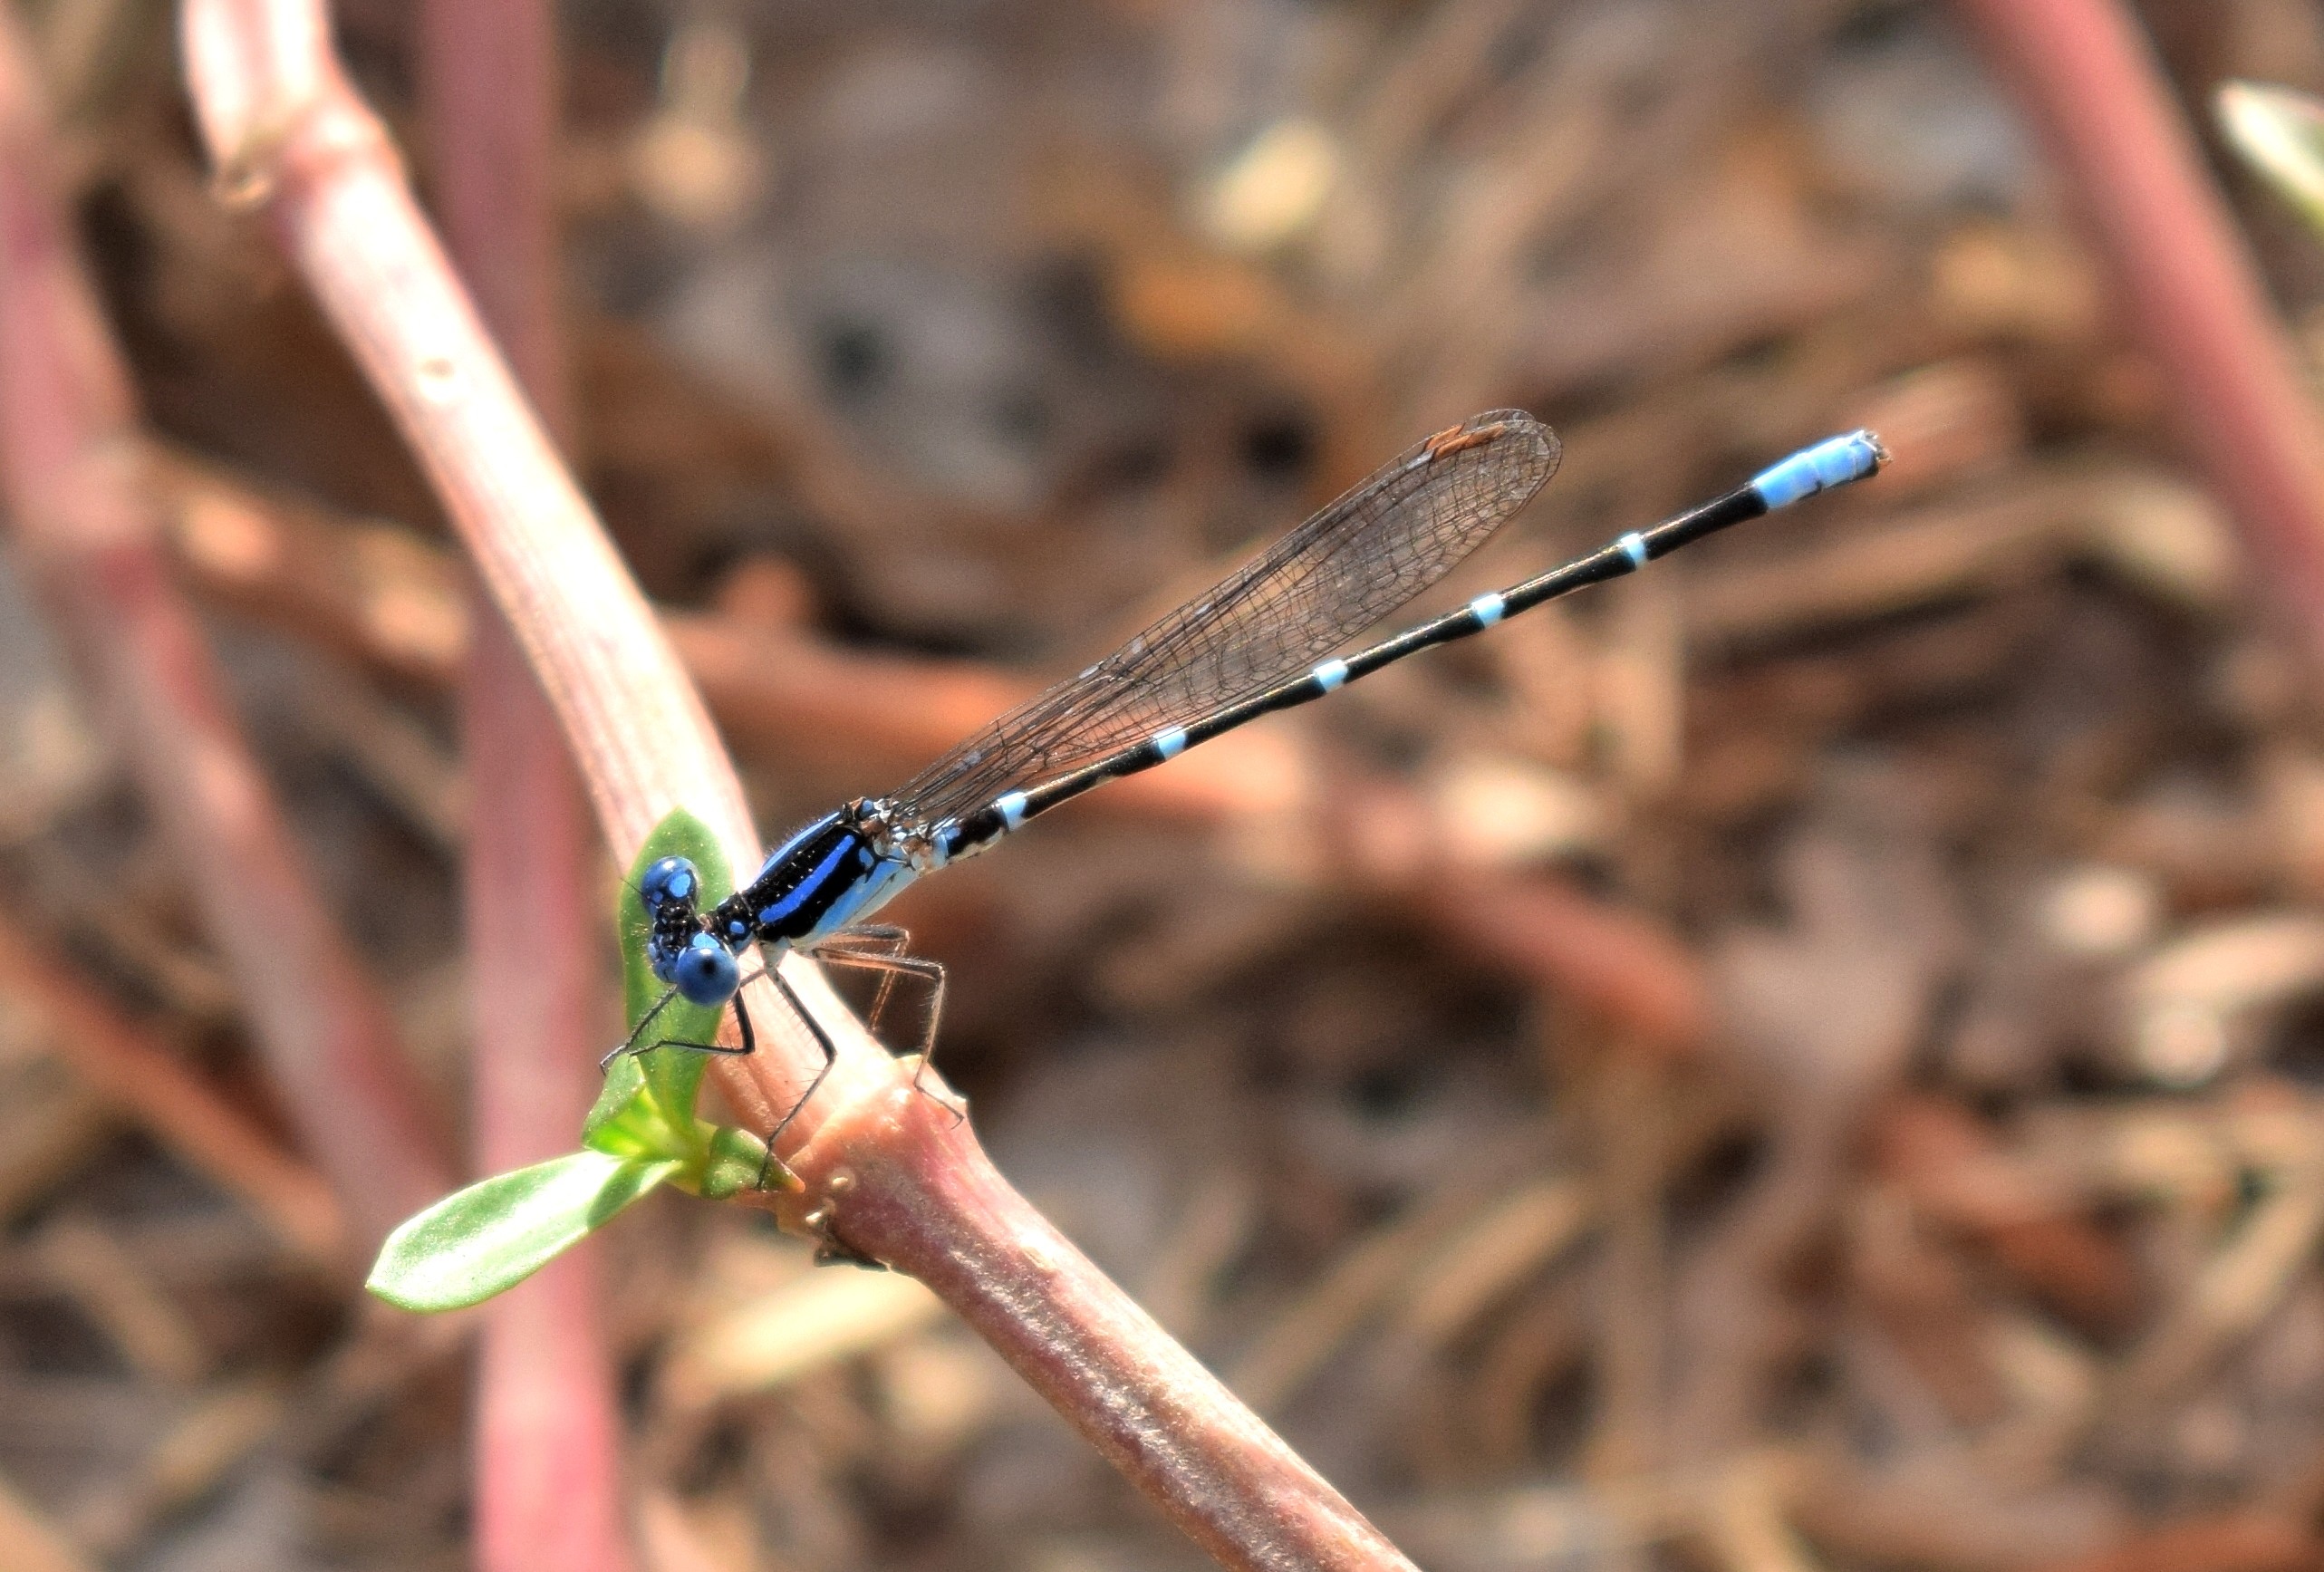
nature, branch, leaf, flower, wildlife, insect, biology, bug, winged, fauna, invertebrate, close up, entomology, dragonfly, creature, damselfly, zygoptera, skinny, slender, macro photography, arthropod, winged insect, flying insect, insectoid, familiar bluet, bluet, dragonflies and damseflies